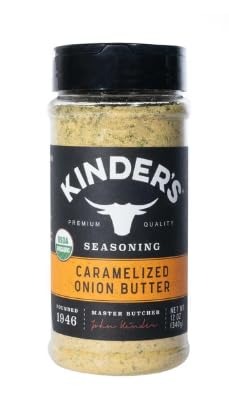
Item Name: Kinders Seasoning Cowboy Butter with Dijon, Butter and Chilli 9.7 oz and Kinders Buttery Steakhouse 9.5 oz - (Pack of 2)
Bullet Point 1: VERSATILE USE: Perfect for enhancing steaks, burgers, roasts, and other meat dishes with rich, savory flavor
Bullet Point 2: EASY APPLICATION: Convenient shaker bottle design allows for precise seasoning control during cooking or grilling
Bullet Point 3: DIVERSE CULINARY APPLICATIONS - From succulent steaks to zesty roasted vegetables, elevate every dish with the rich flavors of Kinder's seasonings.
Value: 9.0
Unit: Ounce

Price: 22.9